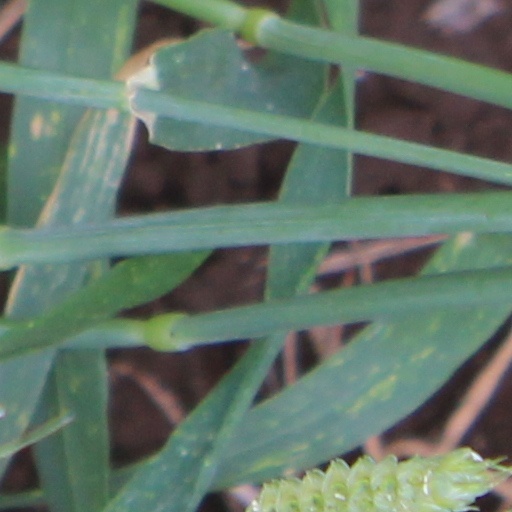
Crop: wheat